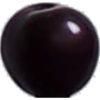
Label: Cherry Wax Black 1